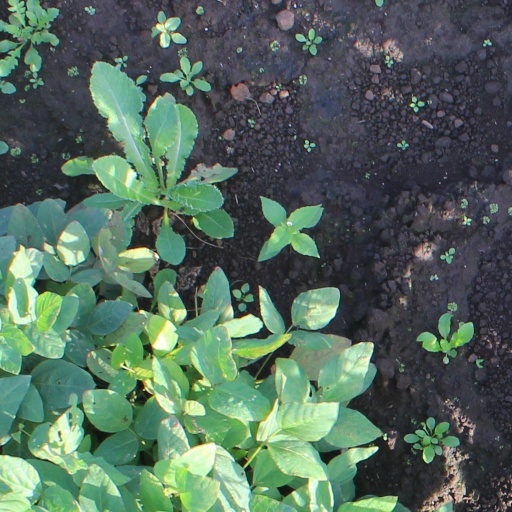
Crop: soybean